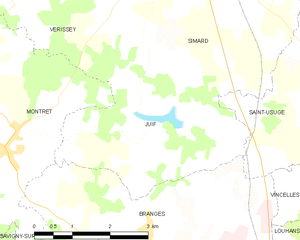
Carte des communes françaises